William Alatalo

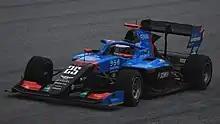
Alatalo driving the Dallara F3 2019 during the 2022 Spielberg Formula 3 round

In 2022 Alatalo made the step-up to the FIA Formula 3 Championship with Jenzer Motorsport, having taken part in a number of test days with the Swiss team in the winter. Upon the announcement of his signing, Alatalo commented that this move brought him "one step closer to [his] dream". He managed to score a points in the first feature race at Bahrain, and followed that up with another point in the next feature race in Imola, benefiting from a penalty for Ollie Bearman. The Finnish driver then went on a points-scoring drought lasting five races, until he managed to collect four points in tricky weather conditions at the Red Bull Ring. Two point-less races in Budapest would come before a fruitful weekend at Spa: there, Alatalo took points in both races, ending up sixth on Saturday and seventh in the feature race. Despite this, a mistake at the restart of the sprint race, where he went into the gravel and lost four positions, cost him a chance at a higher position, which Alatalo took full blame for and described as having been "quite rubbish". A disappointing round at Zandvoort followed, where the Finn caused a premature end to qualifying after a crash in turn 3, but he would score a best qualifying result of seventh in the final round at Monza, which he called "a good way to end the last qualifying of the season". Alatalo had more points than either his teammates Ido (2 pts) or Malvestiti (0 pts), scoring 24 points and thus finishing 18th in the standings.